Strategic Command (United Kingdom)

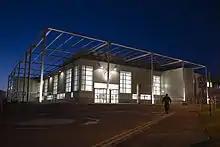
The Permanent Joint Headquarters at Northwood, Hertfordshire

The Secretary of State for Defence, Penny Mordaunt, announced in July 2019 that Joint Forces Command would be renamed as 'Strategic Command', dealing with the Ministry of Defence's transformation programme and taking responsibility for a range of strategic and defence-wide capabilities. Strategic Command will integrate fighting across Air, Land, Sea, Cyber and Space and ensure the armed services operate at the forefront of the information environment.